Mia's Reading Adventure: The Search for Grandma's Remedy

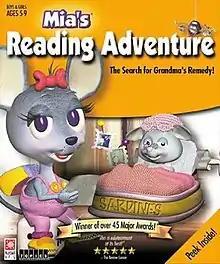

Mia's Reading Adventure: The Search for Grandma's Remedy is a 1998 video game developed and published by Montreal-based studio Kutoka Interactive. The game is aimed at children age 5.